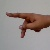
The image shows a hand gesture representing the letter 'P' in Indian Sign Language.